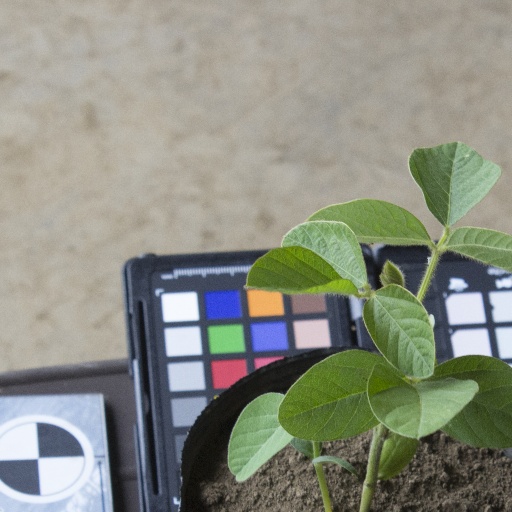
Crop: soybean